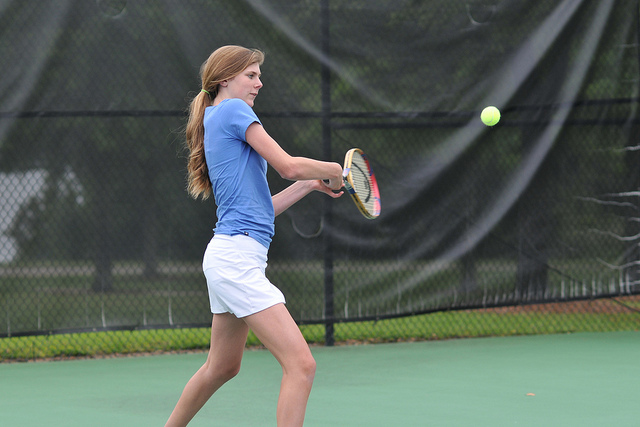
một nữ vận động viên tennis đang chuẩn bị đánh bóng